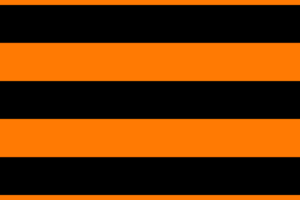
Le bataillon Fantôme ou brigade Fantôme est une formation armée rebelle d'Ukraine prenant part à la guerre du Donbass en s'opposant aux forces gouvernementales de Kiev sans toutefois avoir fait allégeance à la république populaire autoproclamée de Lougansk. Son commandant historique est Aleksey Mozgovoy.
Mouvement de libération nationale est un mouvement politique russe. Les premières mentions du mouvement se réfèrent à novembre 2012. Ses militants affirment que MLN est une organisation sans personnalité juridique.
Les Forces Séparatistes de la guerre en Donbass, ou les États-Forces armées de Nouvelle-Russie, est le nom générique pour les milices et armées groupes de bénévoles affiliés à l'union politique non reconnue appelé Nouvelle Russie. Il se compose de la milice populaire du Donbass, la milice populaire Lougansk et des groupes armés autonomes, qui interviennent dans le conflit armé de la Guerre du Donbass. Ils sont considérés comme des groupes terroristes par le gouvernement de l'Ukraine.